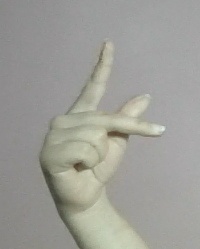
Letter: dha